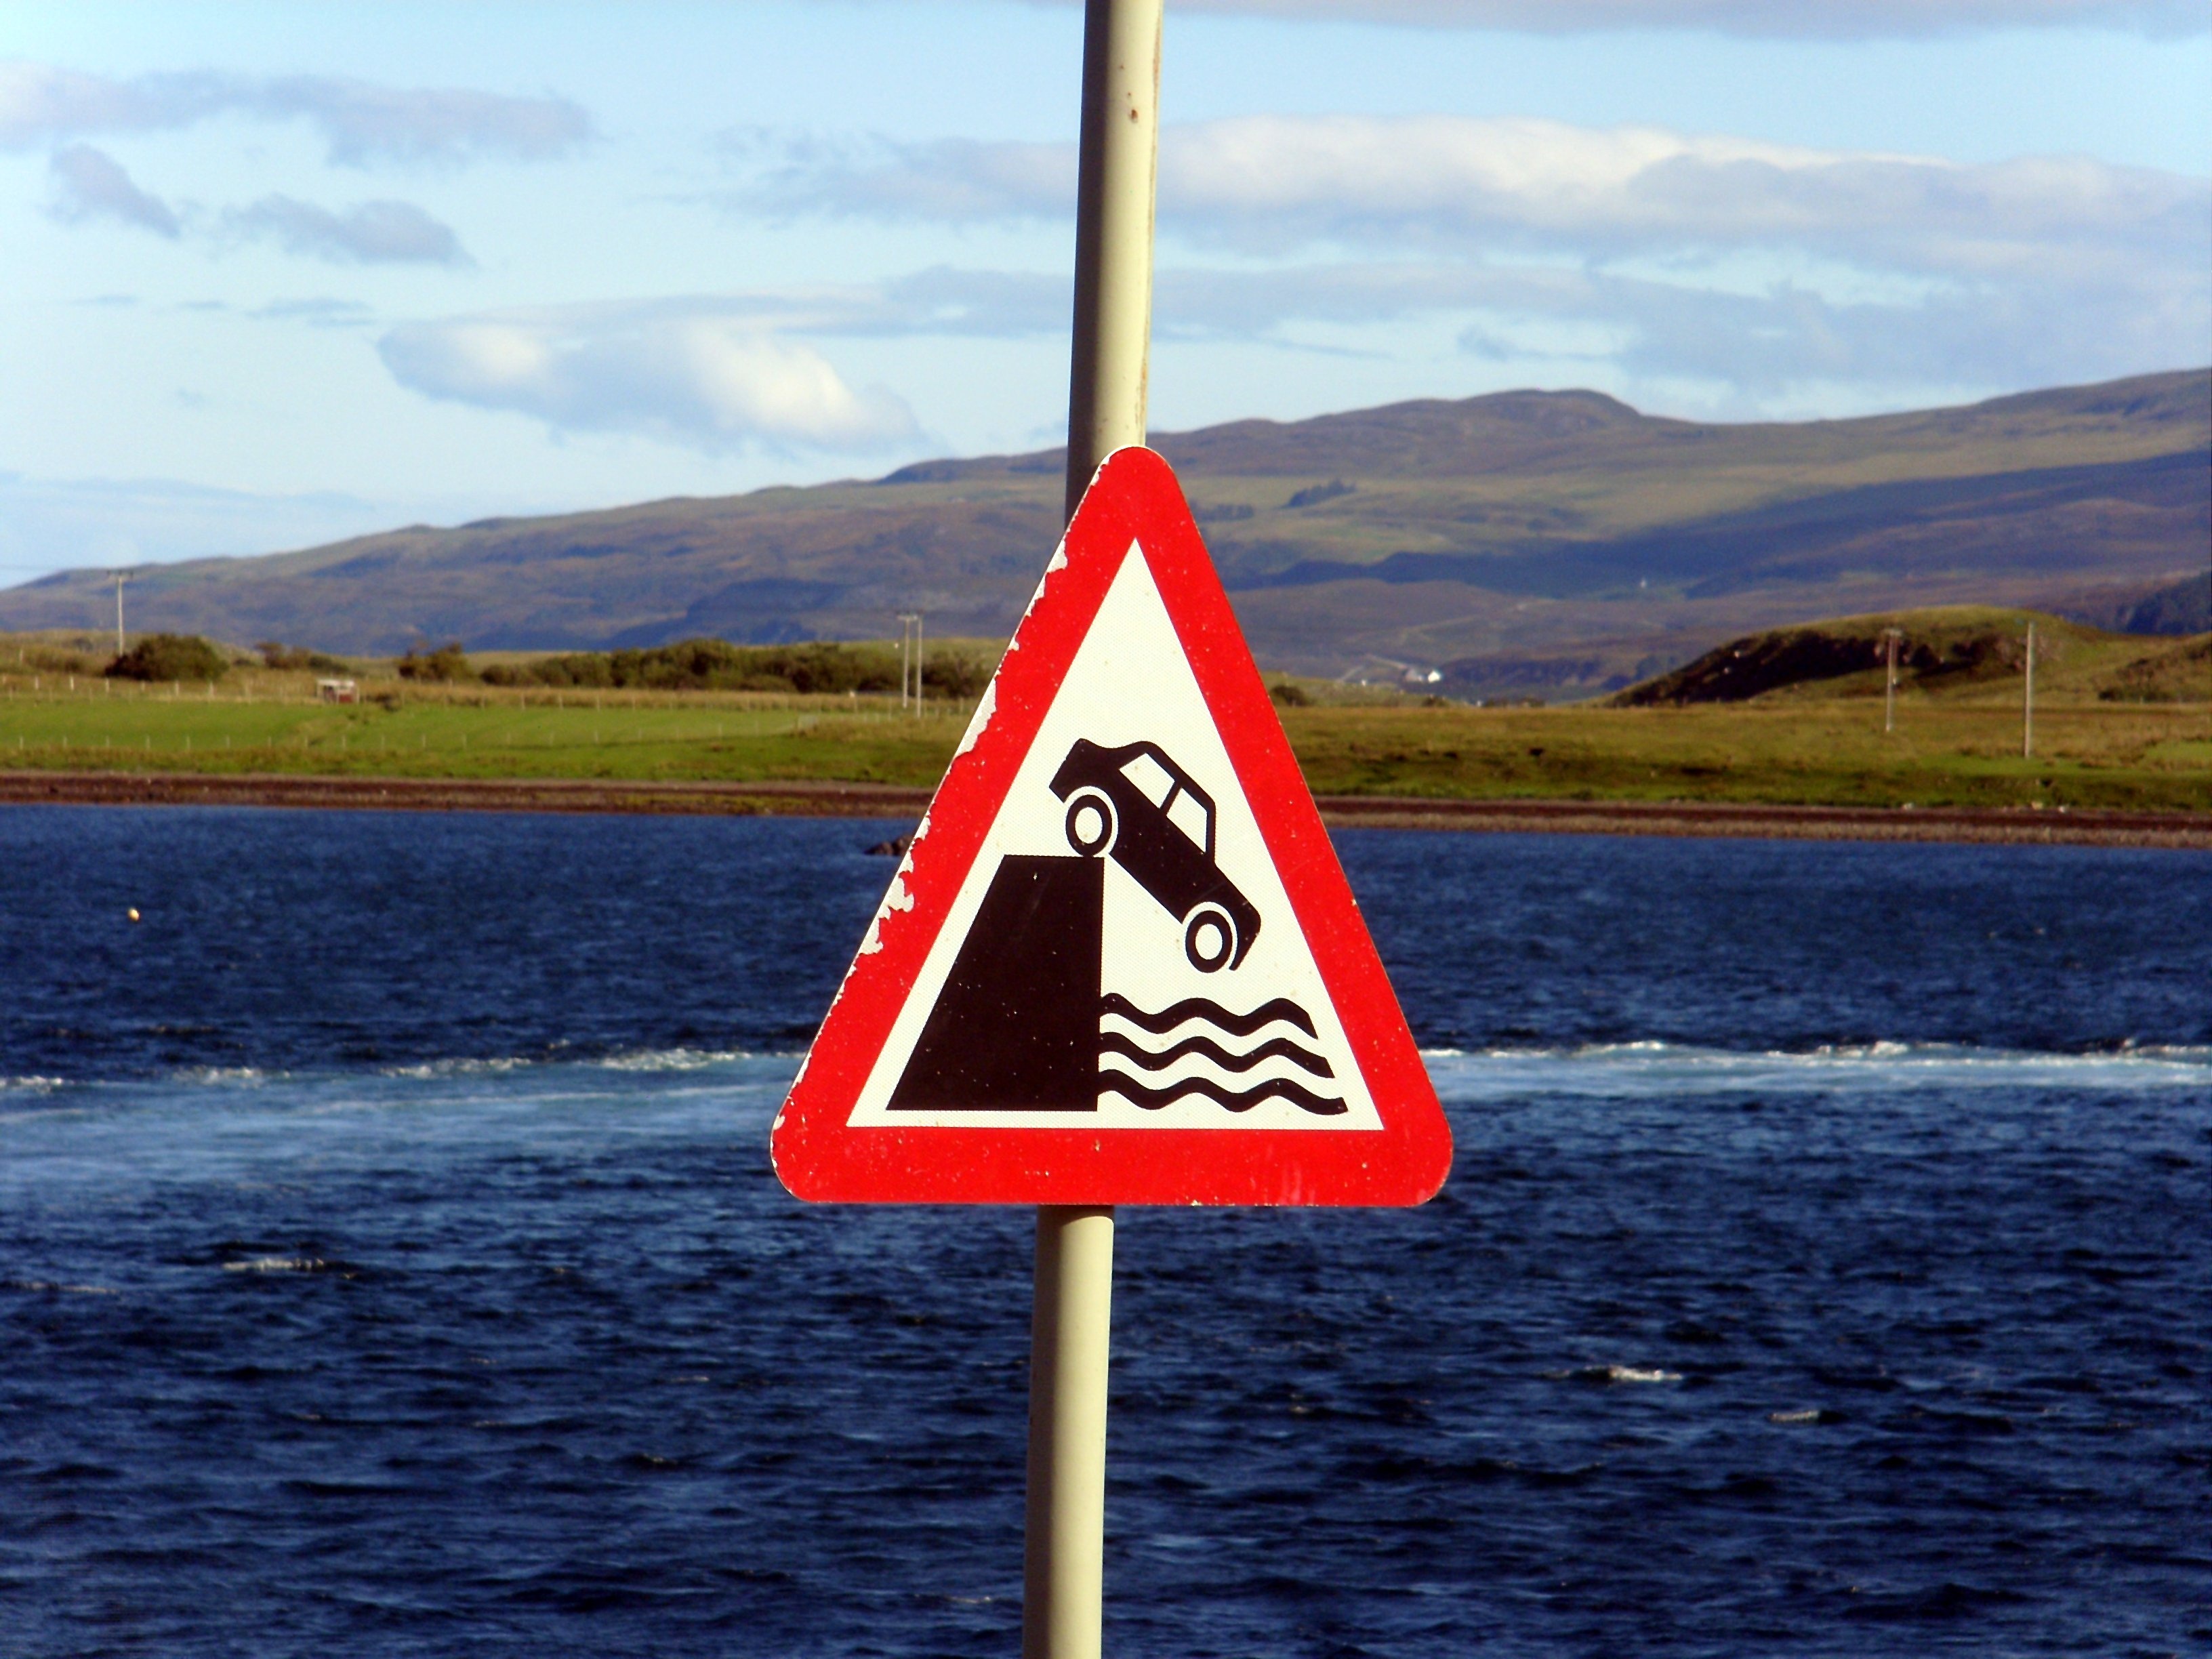
boat, wind, sign, vehicle, mast, flag, signage, sailboat, signs, scotland, road signs, traffic sign, warning signs